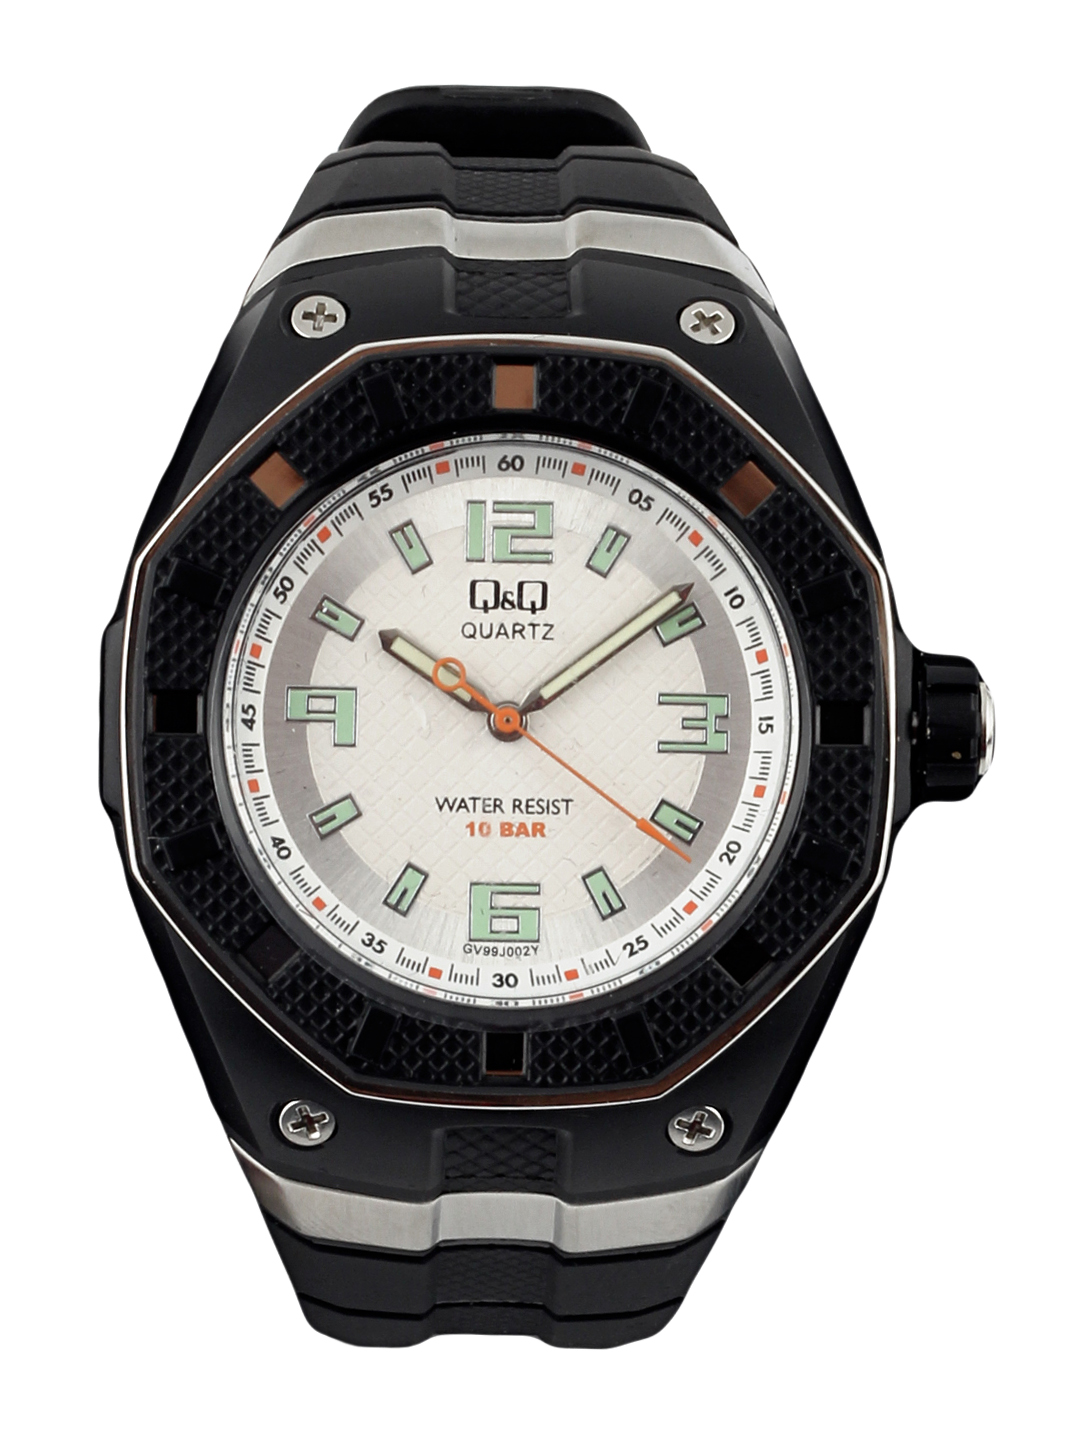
Q&Q Men Silver Watch
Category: Accessories / Watches / Watches
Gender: Men
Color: Silver
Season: Winter 2016
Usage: Casual